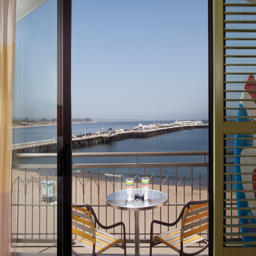
balcony on a guest room